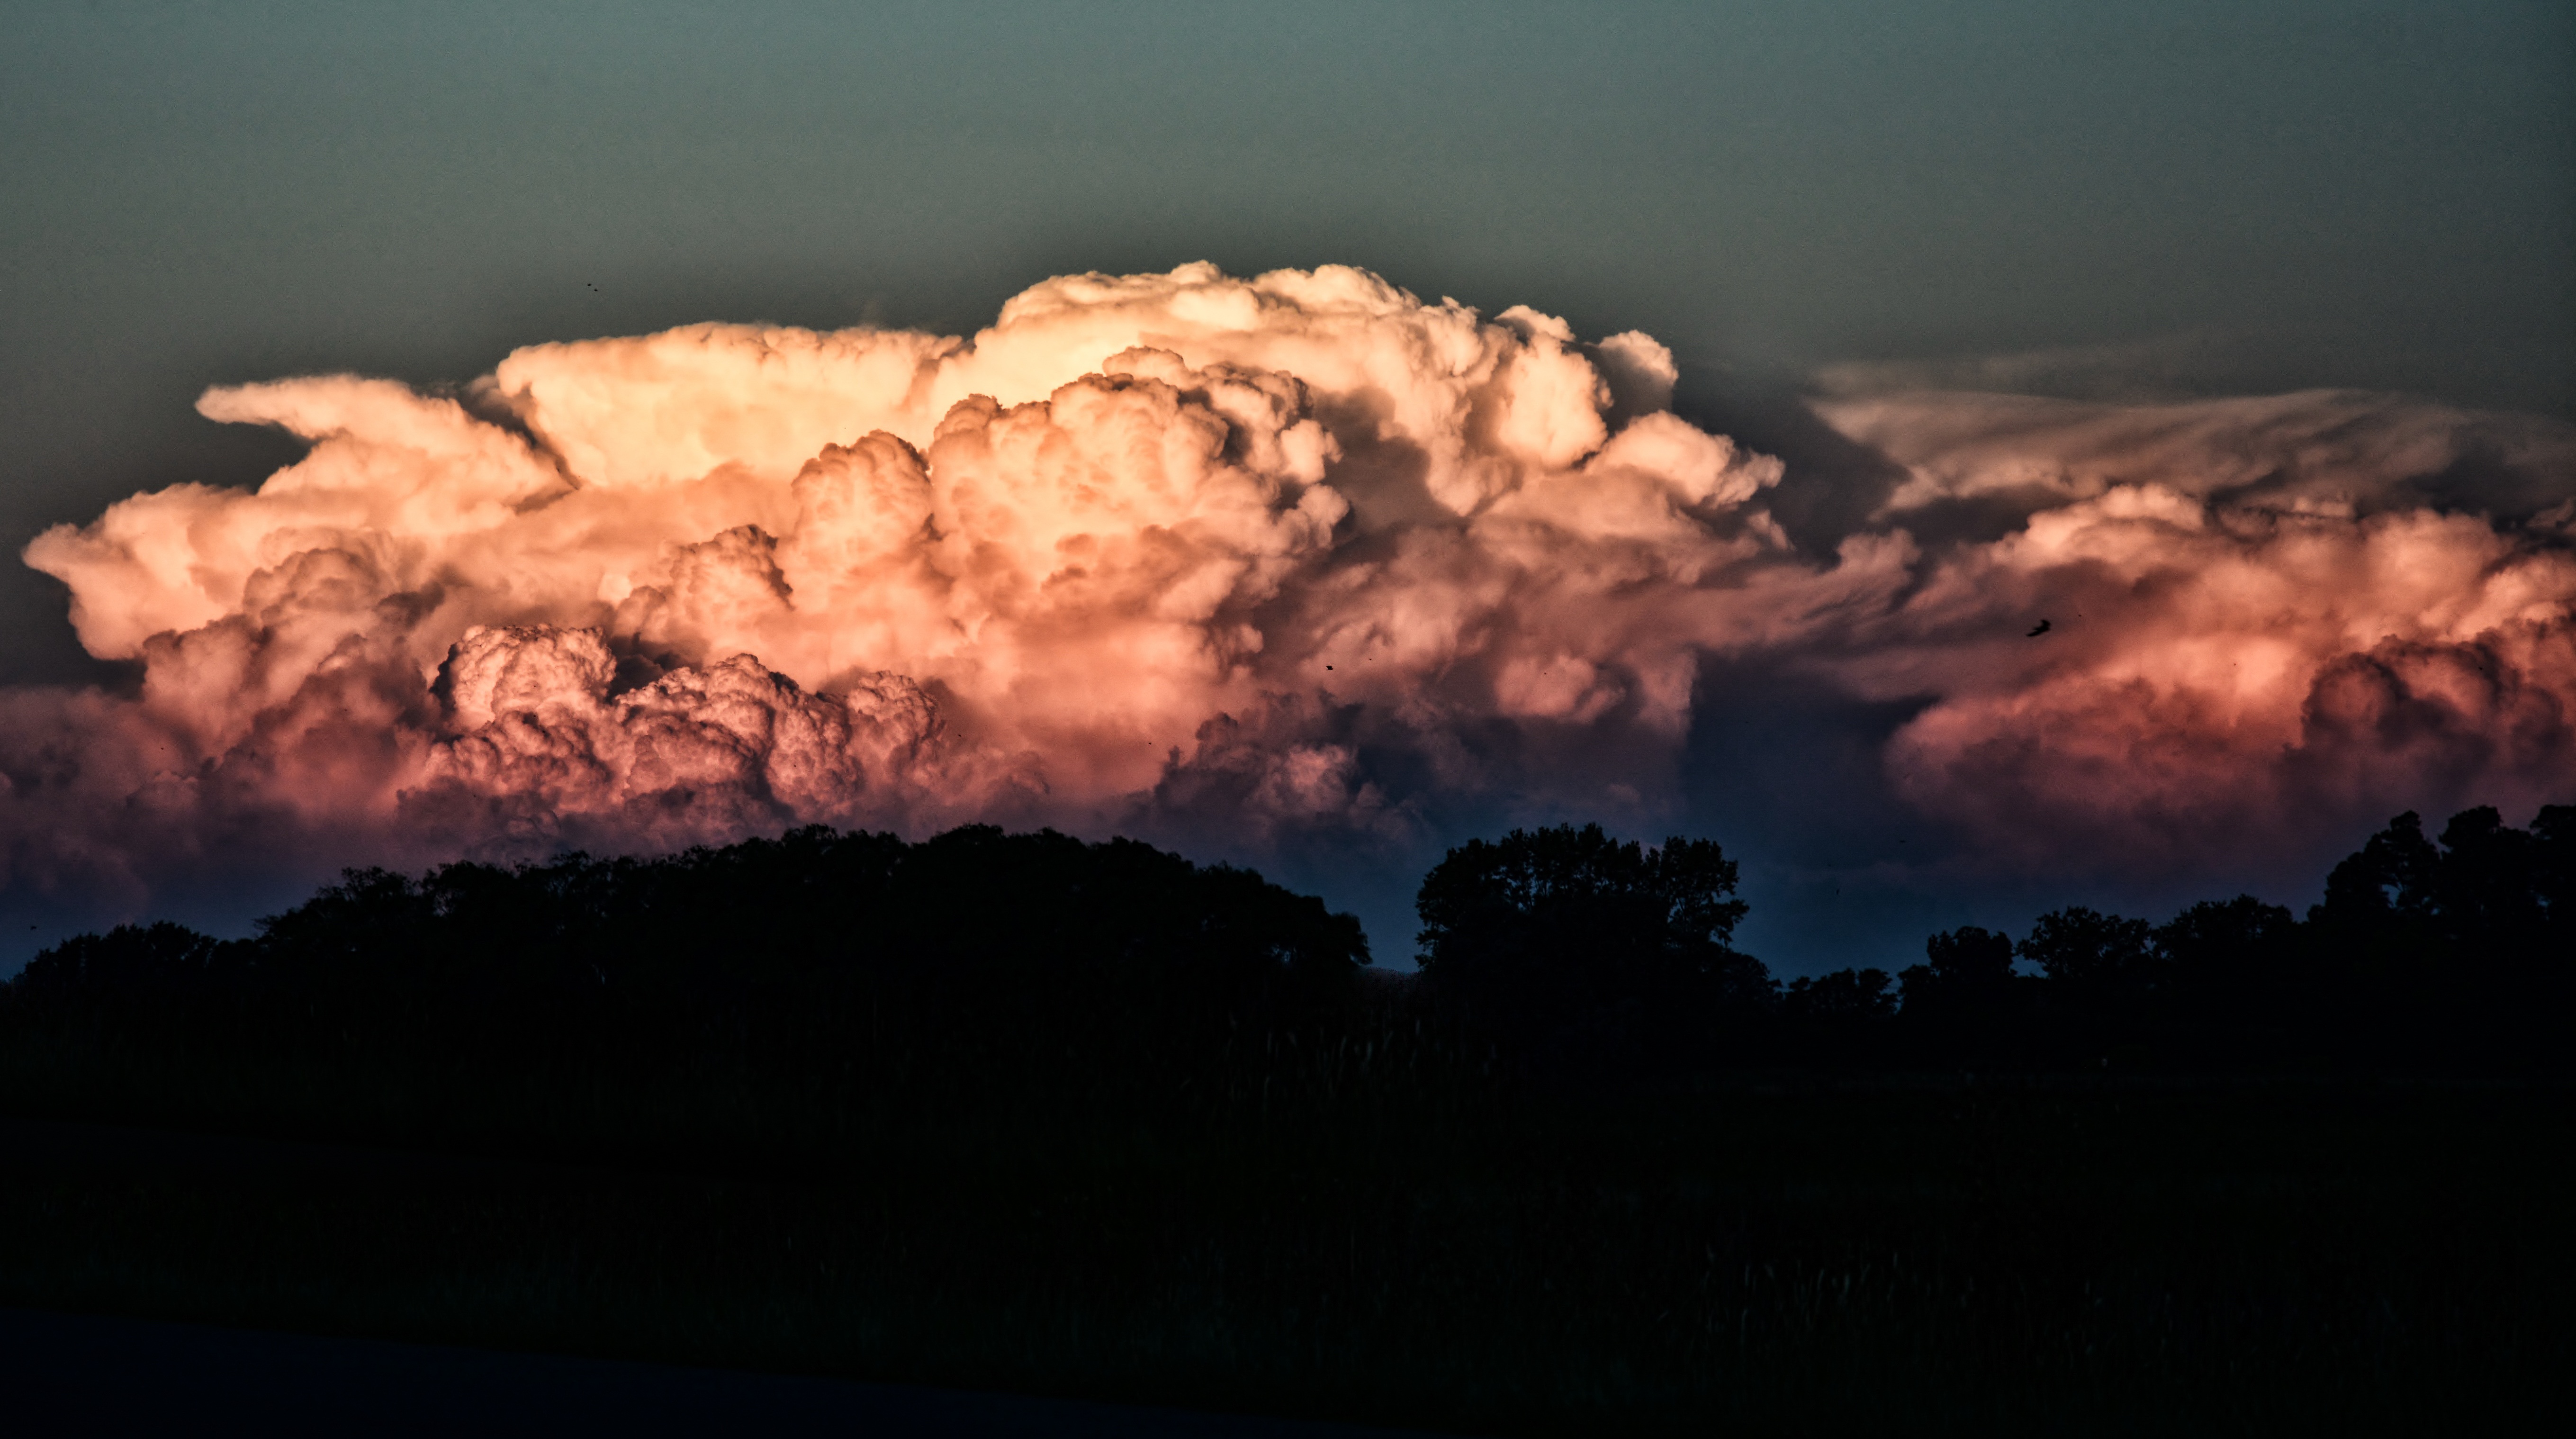
mountain, cloud, sky, sunset, dawn, atmosphere, dusk, storm, darkness, clouds, meteorological phenomenon, atmosphere of earth, geological phenomenon